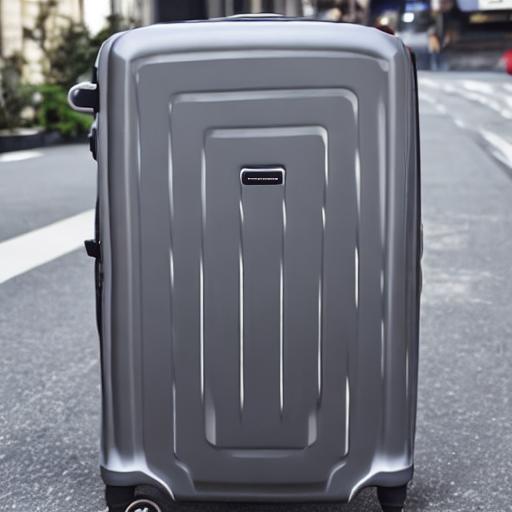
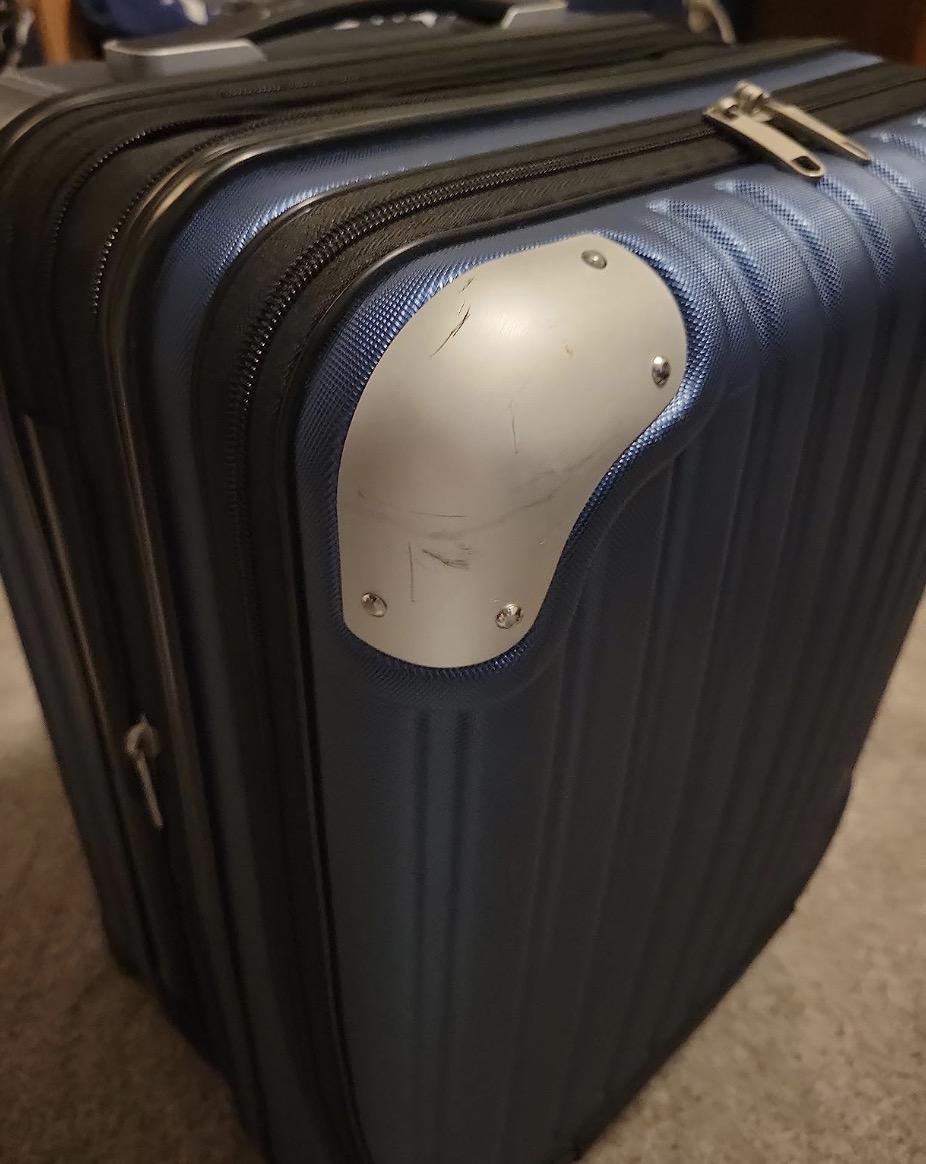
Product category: items_tea
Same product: no